Merina Kingdom

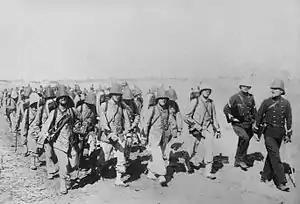
Landing of the "40th Battaillon de Chasseur à Pieds" in Majunga, between 5 and 24 May 1895.

Angry at the cancellation of the Lambert Charter and seeking to restore property taken from French citizens, France invaded Madagascar in 1883 in what became known as the First Franco-Hova War ("Hova" referring to the "andriana"). At the war's end, Madagascar ceded Antsiranana (Diégo Suarez) on the northern coast to France and paid 560,000 gold francs to the heirs of Joseph-François Lambert. Meanwhile, in Europe, diplomats partitioning the African continent worked out an agreement whereby Britain, in order to obtain the Sultanate of Zanzibar, ceded its rights over Heligoland to the German Empire and renounced all claims to Madagascar in favor of France. The agreement proved detrimental for the monarchy of Madagascar. Prime Minister Rainilaiarivory had succeeded in playing Great Britain and France against one another, but now France could meddle without fear of reprisals from Britain.